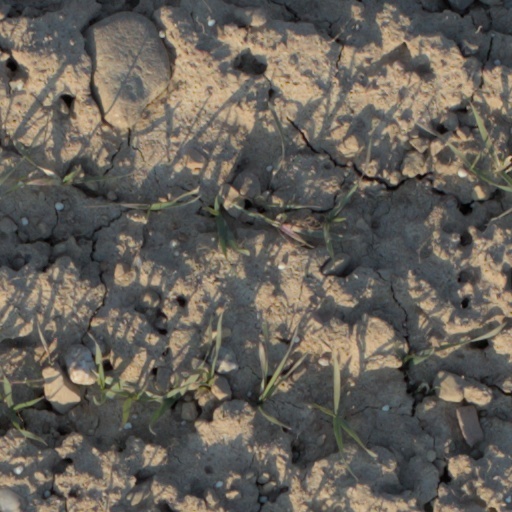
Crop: wheat